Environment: real
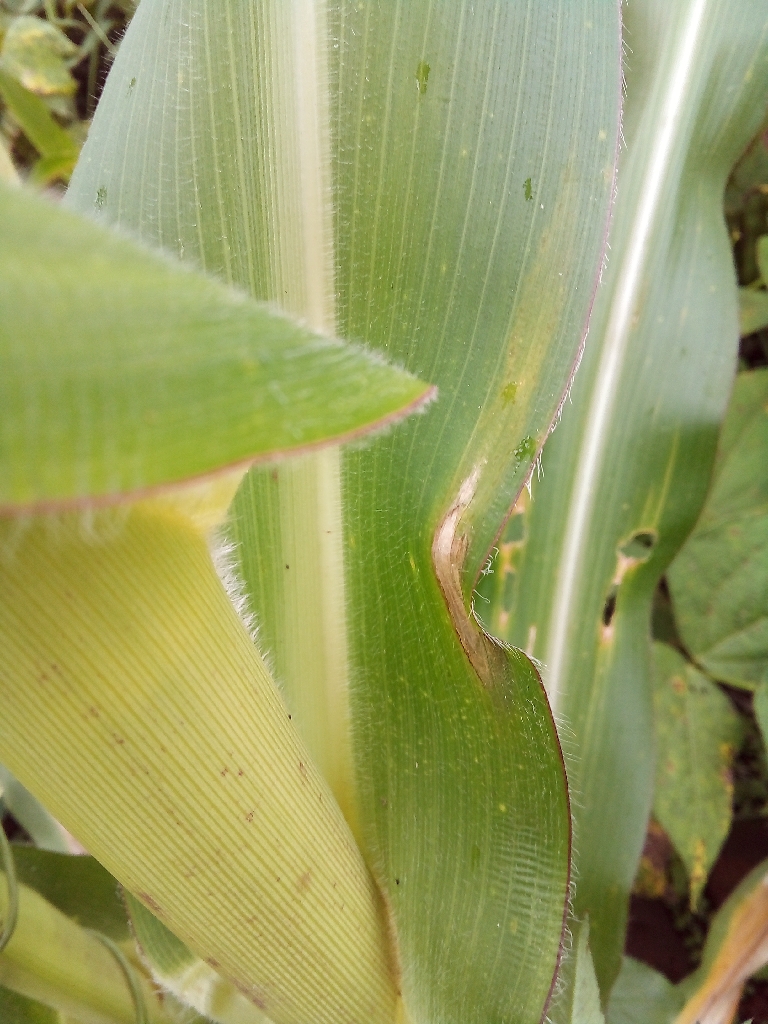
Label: northern_corn_leaf_blight